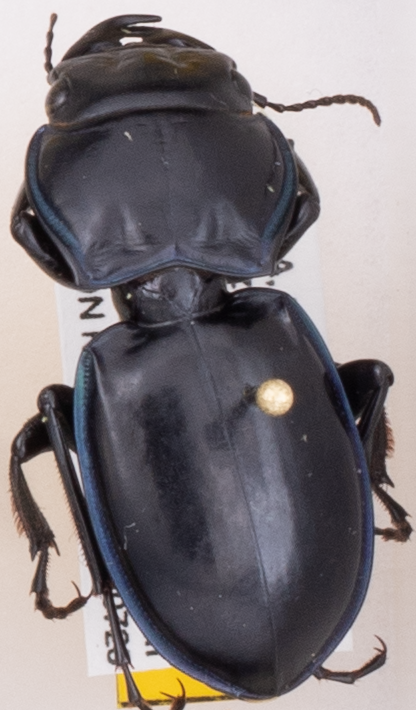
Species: Pasimachus elongatus
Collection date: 2015-07-20
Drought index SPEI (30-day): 1.16
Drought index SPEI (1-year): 0.558
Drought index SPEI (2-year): -0.114